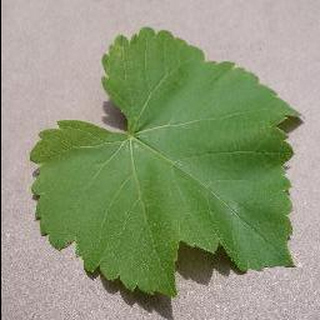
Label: healthy_grape